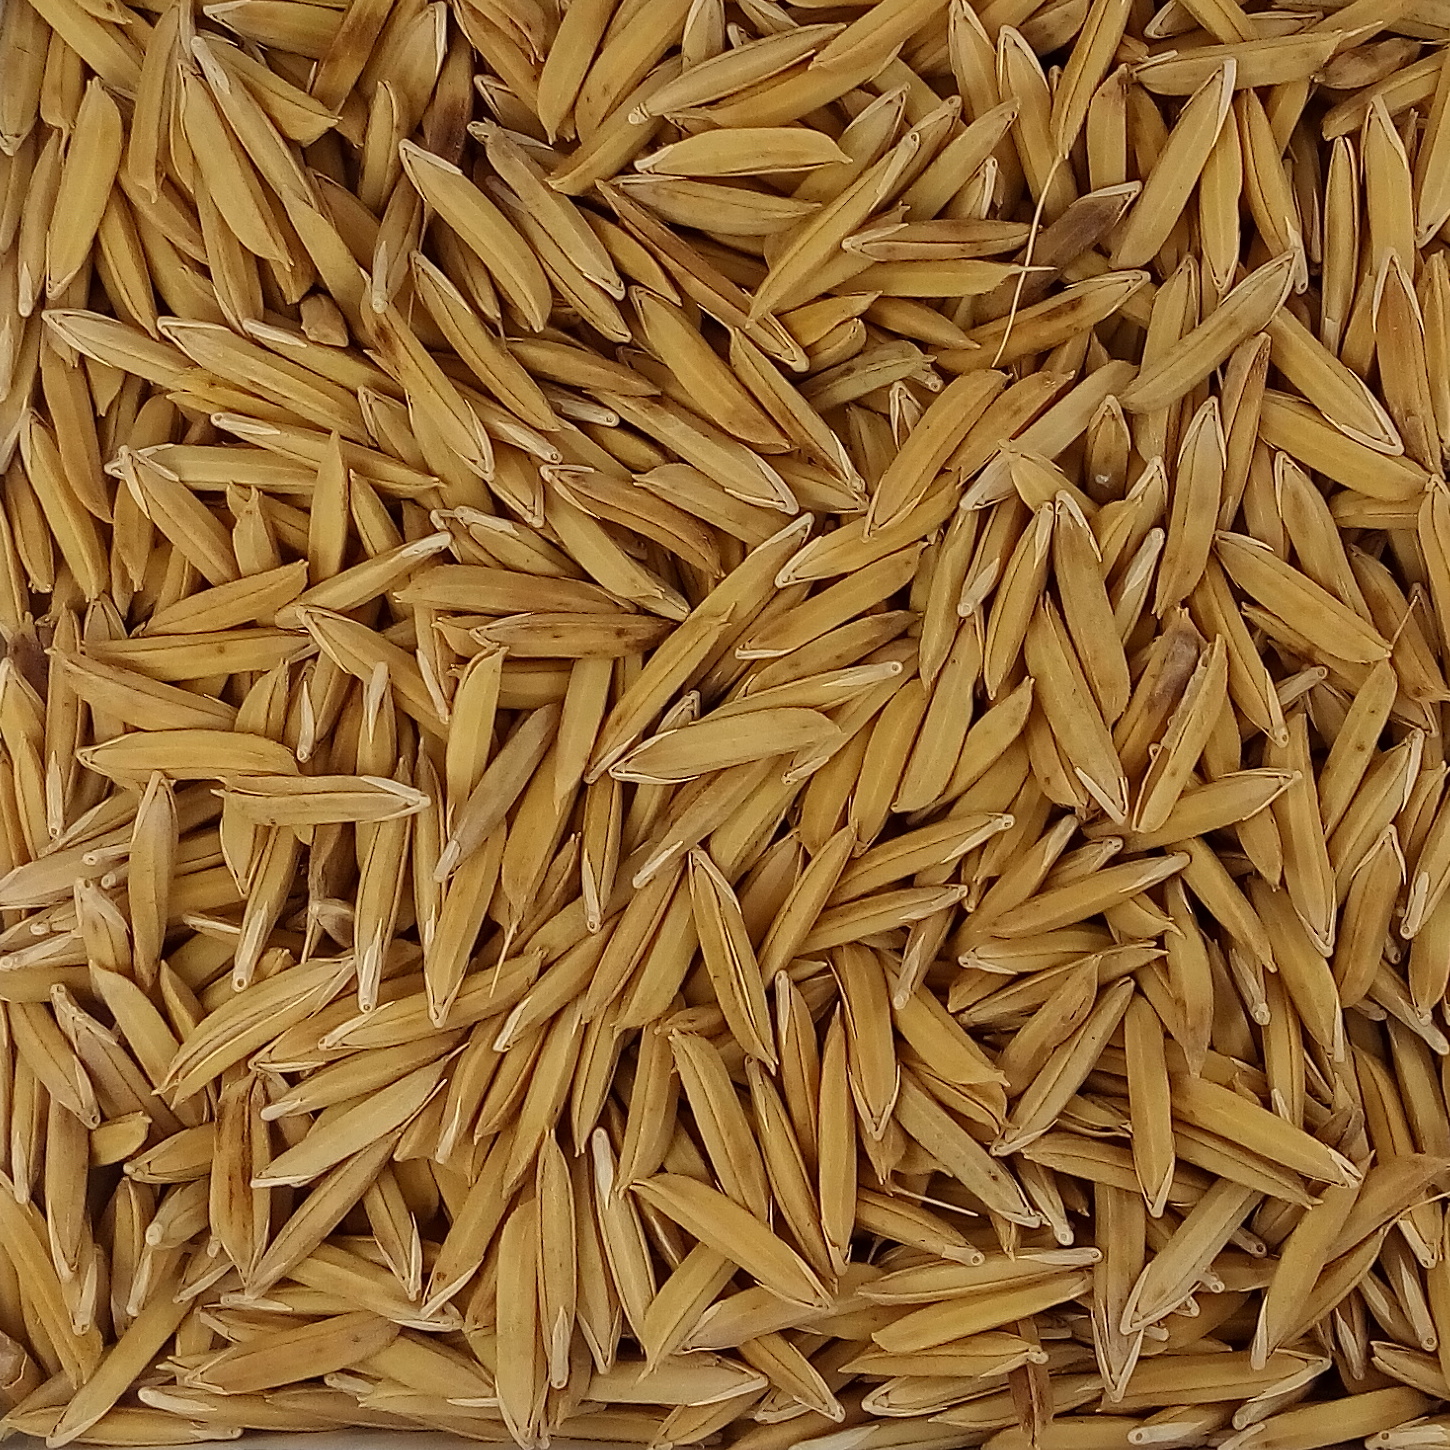
Rice seed variety: 1121